Battle of the Cremera

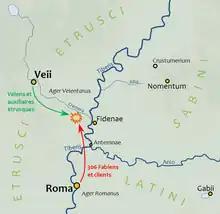
Battle of the Cremere, map

The Veientes, embarrassed by their lack of success, formed plans for an ambush of the Fabii. The Veientes led a herd of cattle along a road, at a distance from the Fabian camp at the Cremera, in order to lure the Romans from their camp and into an ambush. The Romans pursued the herd and scattered to capture the animals. At that point, the Veientes sprang from their hiding places and surrounded the Fabii. The Veientes were superior in number; however, the Romans formed a wedge formation, broke through and reached a hill, where they successfully repulsed the initial Veientine attacks, until some of the Veientes went around the Romans to attack them from the rear, uphill from the Romans.